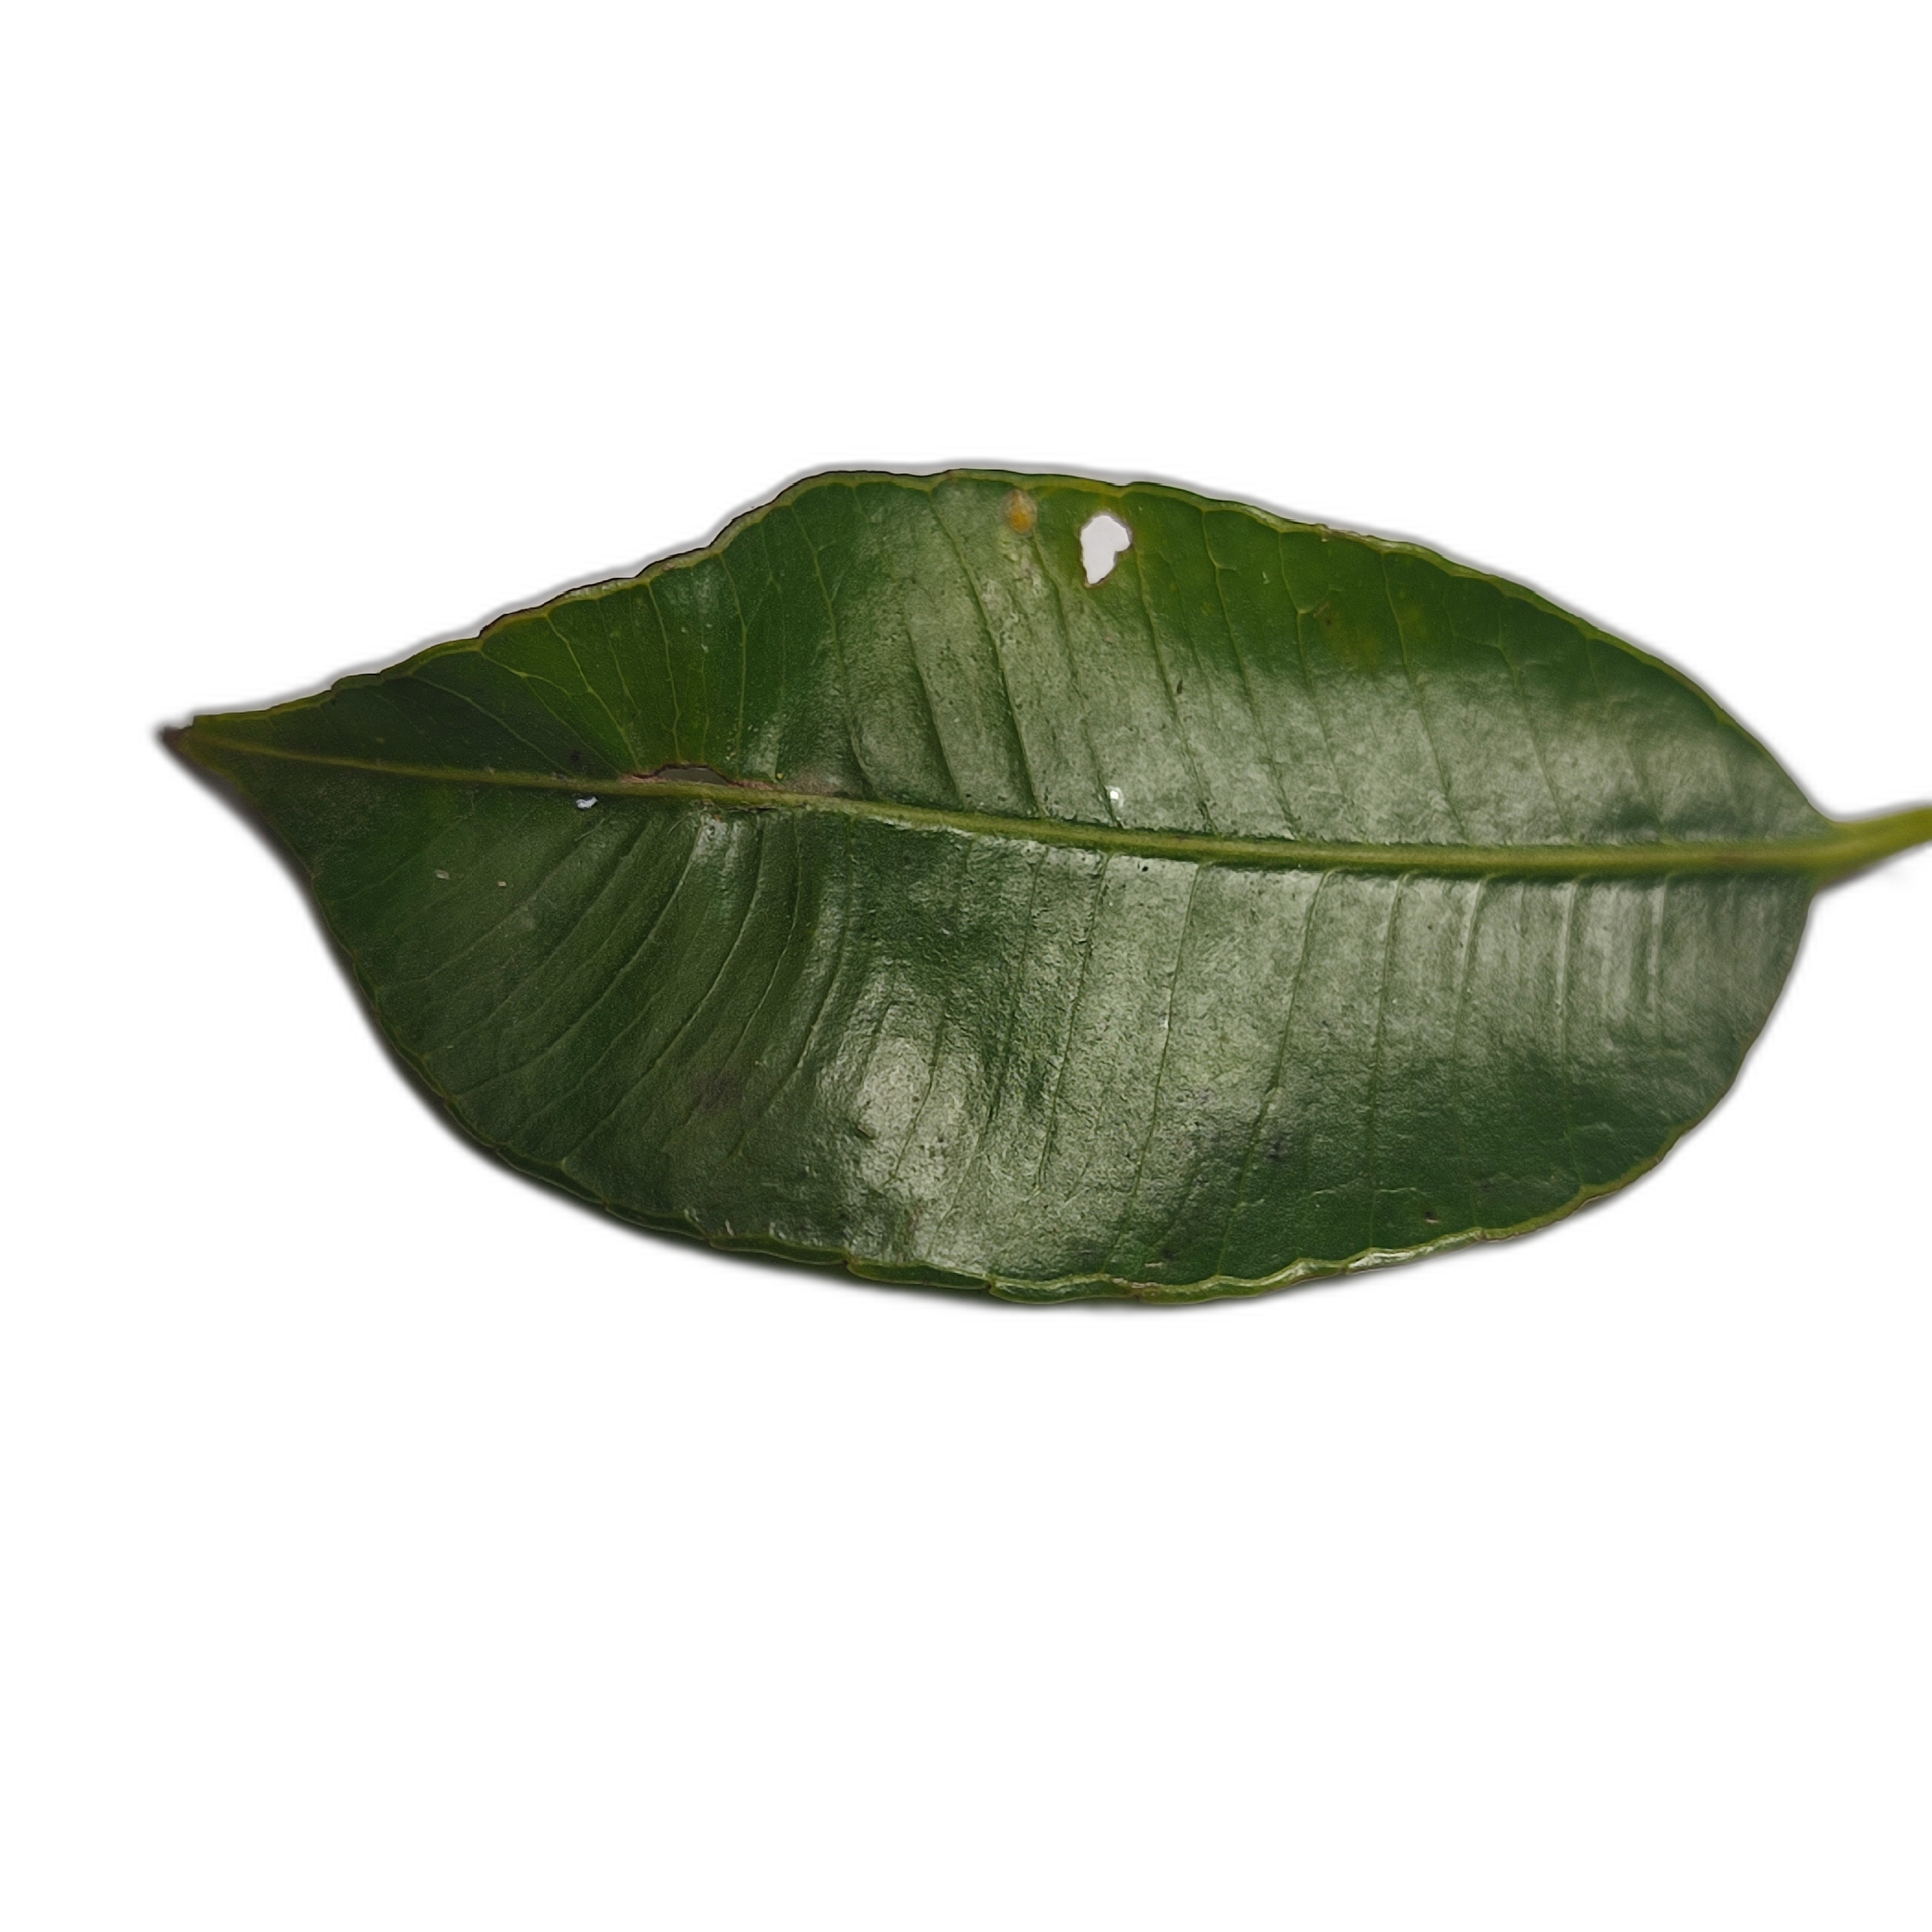
Label: healthy